Amy Bailey (educator)

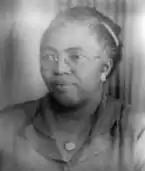

Amy Beckford Bailey, OJ, OD, MBE (27 November 1895 – 3 October 1990) was a Jamaican educator, social worker and women's rights advocate. She was a co-founder of the Jamaican aid organization Save the Children and was the driving force behind the drive for introducing birth control to the island. She received many honours and awards in her career, including the Order of the British Empire, the Jamaican Order of Distinction and the Marcus Garvey Award for Excellence in 1988. In 1990, shortly before her death, she was honoured with the Order of Jamaica.